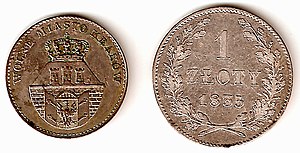
Kraków zloty
5 groszy og 1 zloty mønter, 1835
Kraków zloty var møntenheden i Fristaden Kraków fra 1835 til 1847. 1 zloty = 30 groszy.